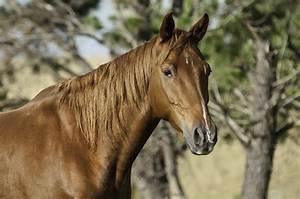
horse